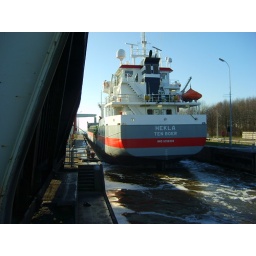
Schepen van &amp;quot;All over the World&amp;quot; gaan door de sluizen bij Delfzijl. (Foto: Jan Kller)